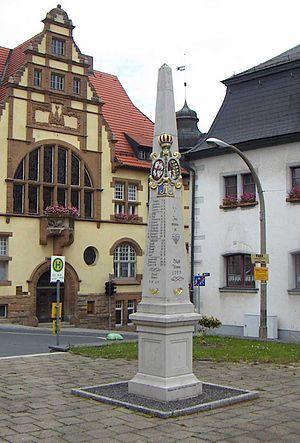
Auma-Weidatal est une commune rurale allemande, située dans l'arrondissement de Greiz en Thuringe dont le siège se trouve dans la petite ville d'Auma.